Milan Matulović

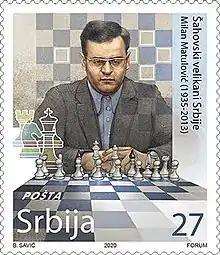
Matulović on a 2020 stamp of Serbia

Matulović was born in Belgrade. In 1958 he played a four-game training match with Bobby Fischer, of which he won one, drew one and lost two. He achieved the International Master title in 1961 and became a Grandmaster in 1965.